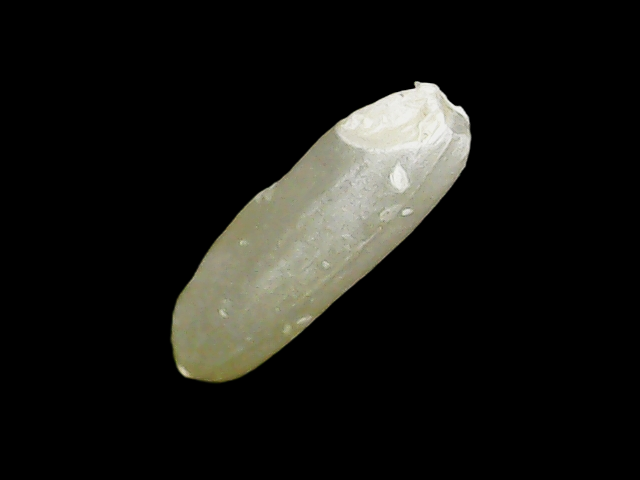
Rice variety: Binadhan7